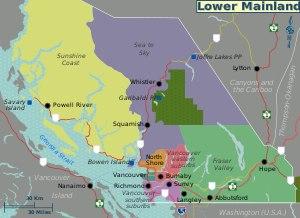
La Colombie-Britannique ou Colombie britannique, est une province du Canada, sur la côte Ouest, bordée à l'est par l'Alberta et au nord par le Yukon et les Territoires du Nord-Ouest. Elle partage aussi deux frontières avec les États-Unis. La façade océanique suit entièrement le relief des chaînes côtières du Pacifique au-delà desquelles s'étend le plateau intérieur sur les contreforts des Rocheuses. Elle est située dans la région physiographique des cordillères de l'Ouest.